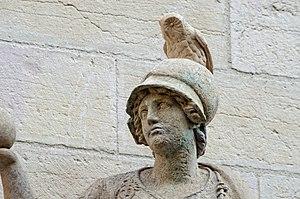
Détail de la statue de Minerve, après restauration, à côté du tympan de la porte centrale de l'hôtel du Commandant militaire, 41 rue Vannerie à Dijon.